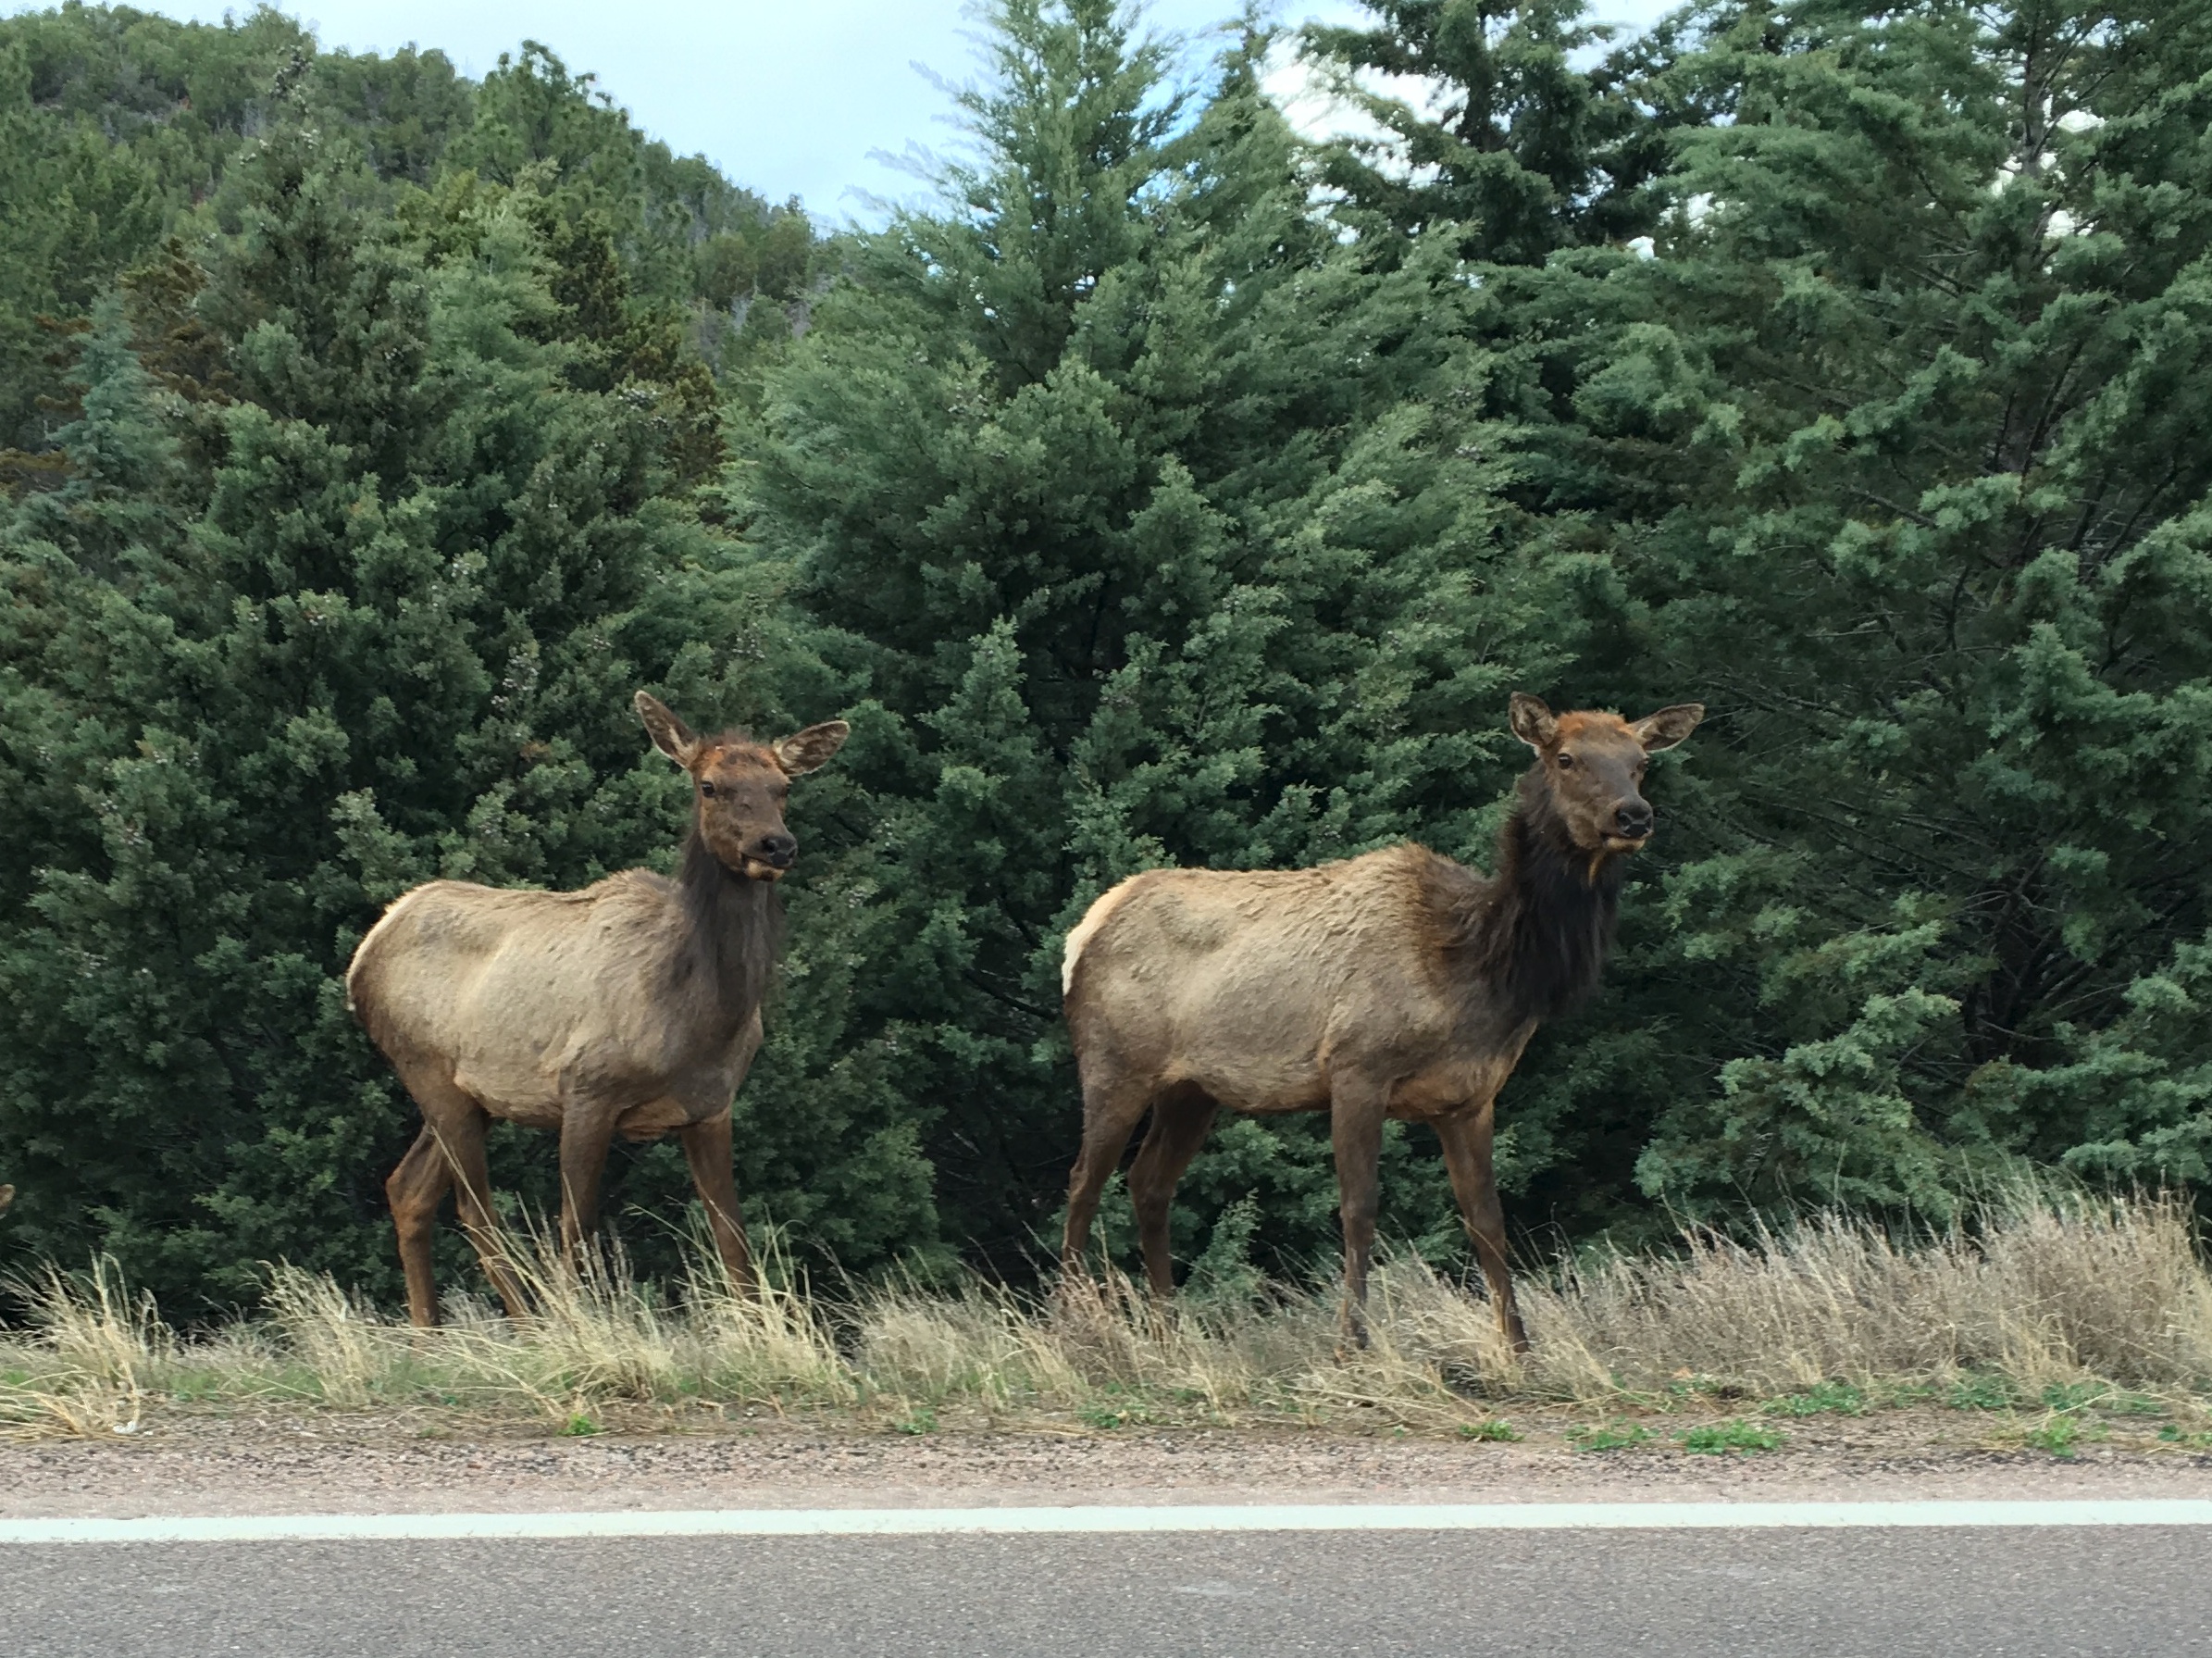
wildlife, deer, pasture, grazing, mammal, fauna, elk, cattle like mammal